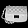
Label: Bag